Église Sainte-Marie-Majeure de Bonifacio

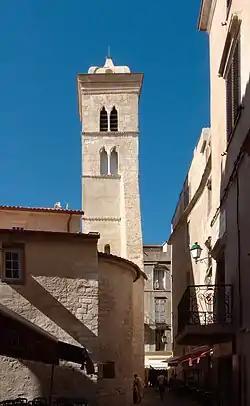
Église Saint-Dominique de Bonifacio

Église Sainte-Marie-Majeure de Bonifacio is a Roman Catholic church in Bonifacio, Corse-du-Sud, southeastern Corsica.